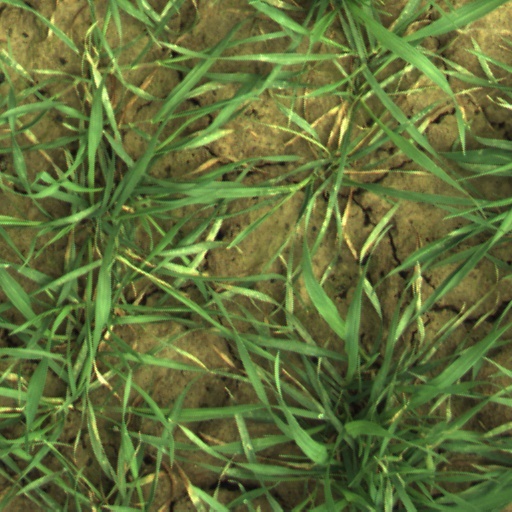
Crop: wheat